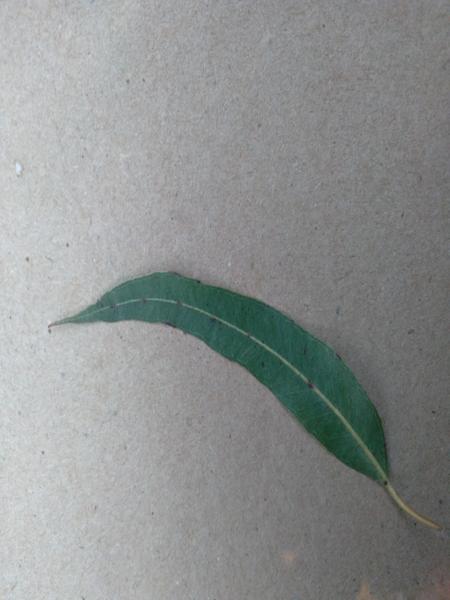
Plant: Eucalyptus